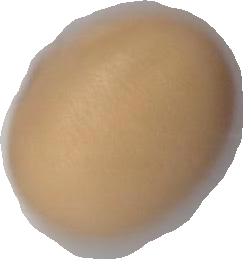
Variety: Anjasmoro